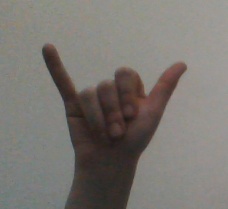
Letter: ya